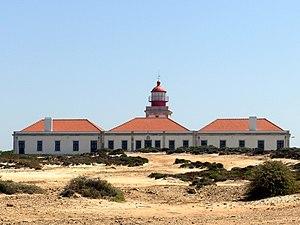
Le phare du cap Sardão est un phare situé sur le Cap Sardão dans la freguesia de São Teotónio de la municipalité d'Odemira, dans le district de Beja.